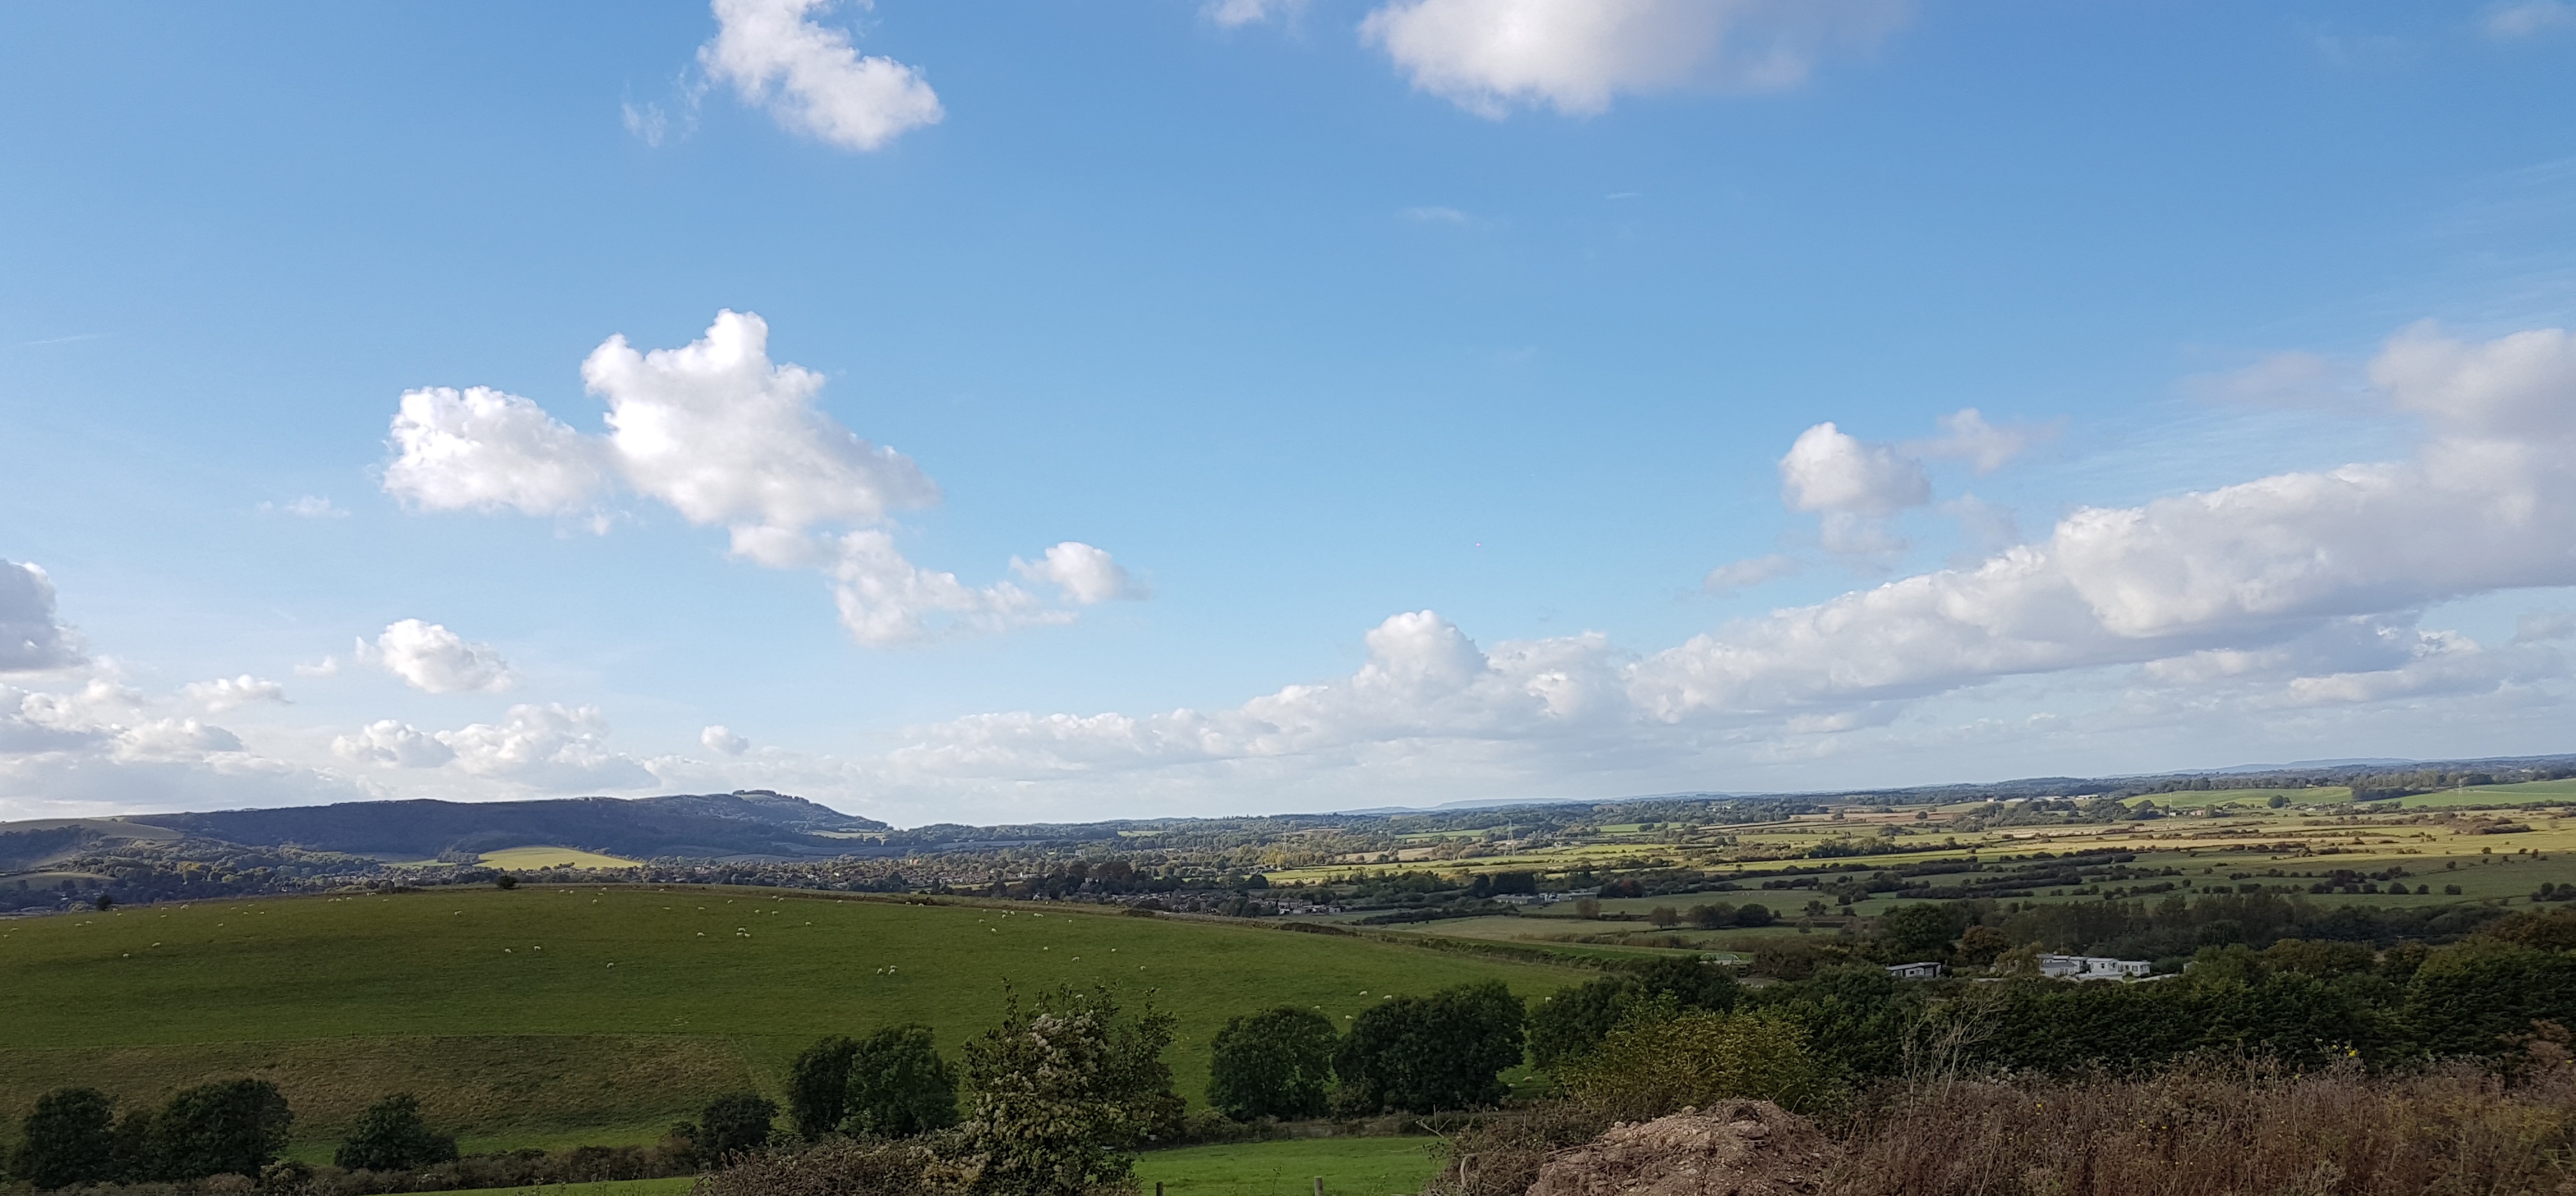
landscape, horizon, mountain, cloud, sky, field, meadow, prairie, hill, valley, mountain range, panorama, agriculture, plain, grassland, plateau, rural area, geographical feature, mountainous landforms